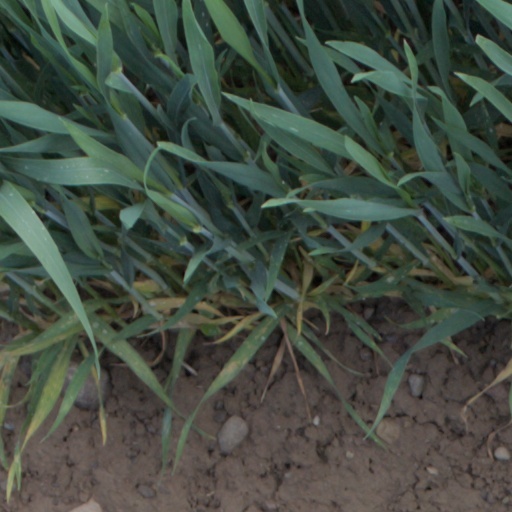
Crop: wheat